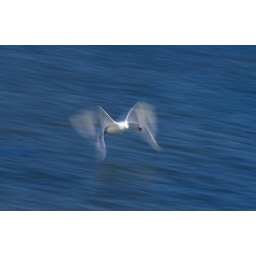
swan flying over lake in motion blur